Computational biology

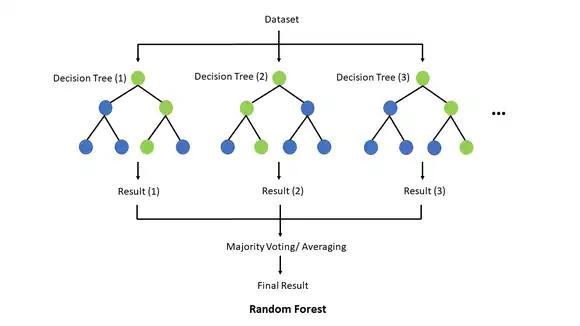
Diagram showing a simple random forest

A common supervised learning algorithm is the random forest, which uses numerous decision trees to train a model to classify a dataset. Forming the basis of the random forest, a decision tree is a structure which aims to classify, or label, some set of data using certain known features of that data. A practical biological example of this would be taking an individual's genetic data and predicting whether or not that individual is predisposed to develop a certain disease or cancer. At each internal node the algorithm checks the dataset for exactly one feature, a specific gene in the previous example, and then branches left or right based on the result. Then at each leaf node, the decision tree assigns a class label to the dataset. So in practice, the algorithm walks a specific root-to-leaf path based on the input dataset through the decision tree, which results in the classification of that dataset. Commonly, decision trees have target variables that take on discrete values, like yes/no, in which case it is referred to as a classification tree, but if the target variable is continuous then it is called a regression tree. To construct a decision tree, it must first be trained using a training set to identify which features are the best predictors of the target variable.